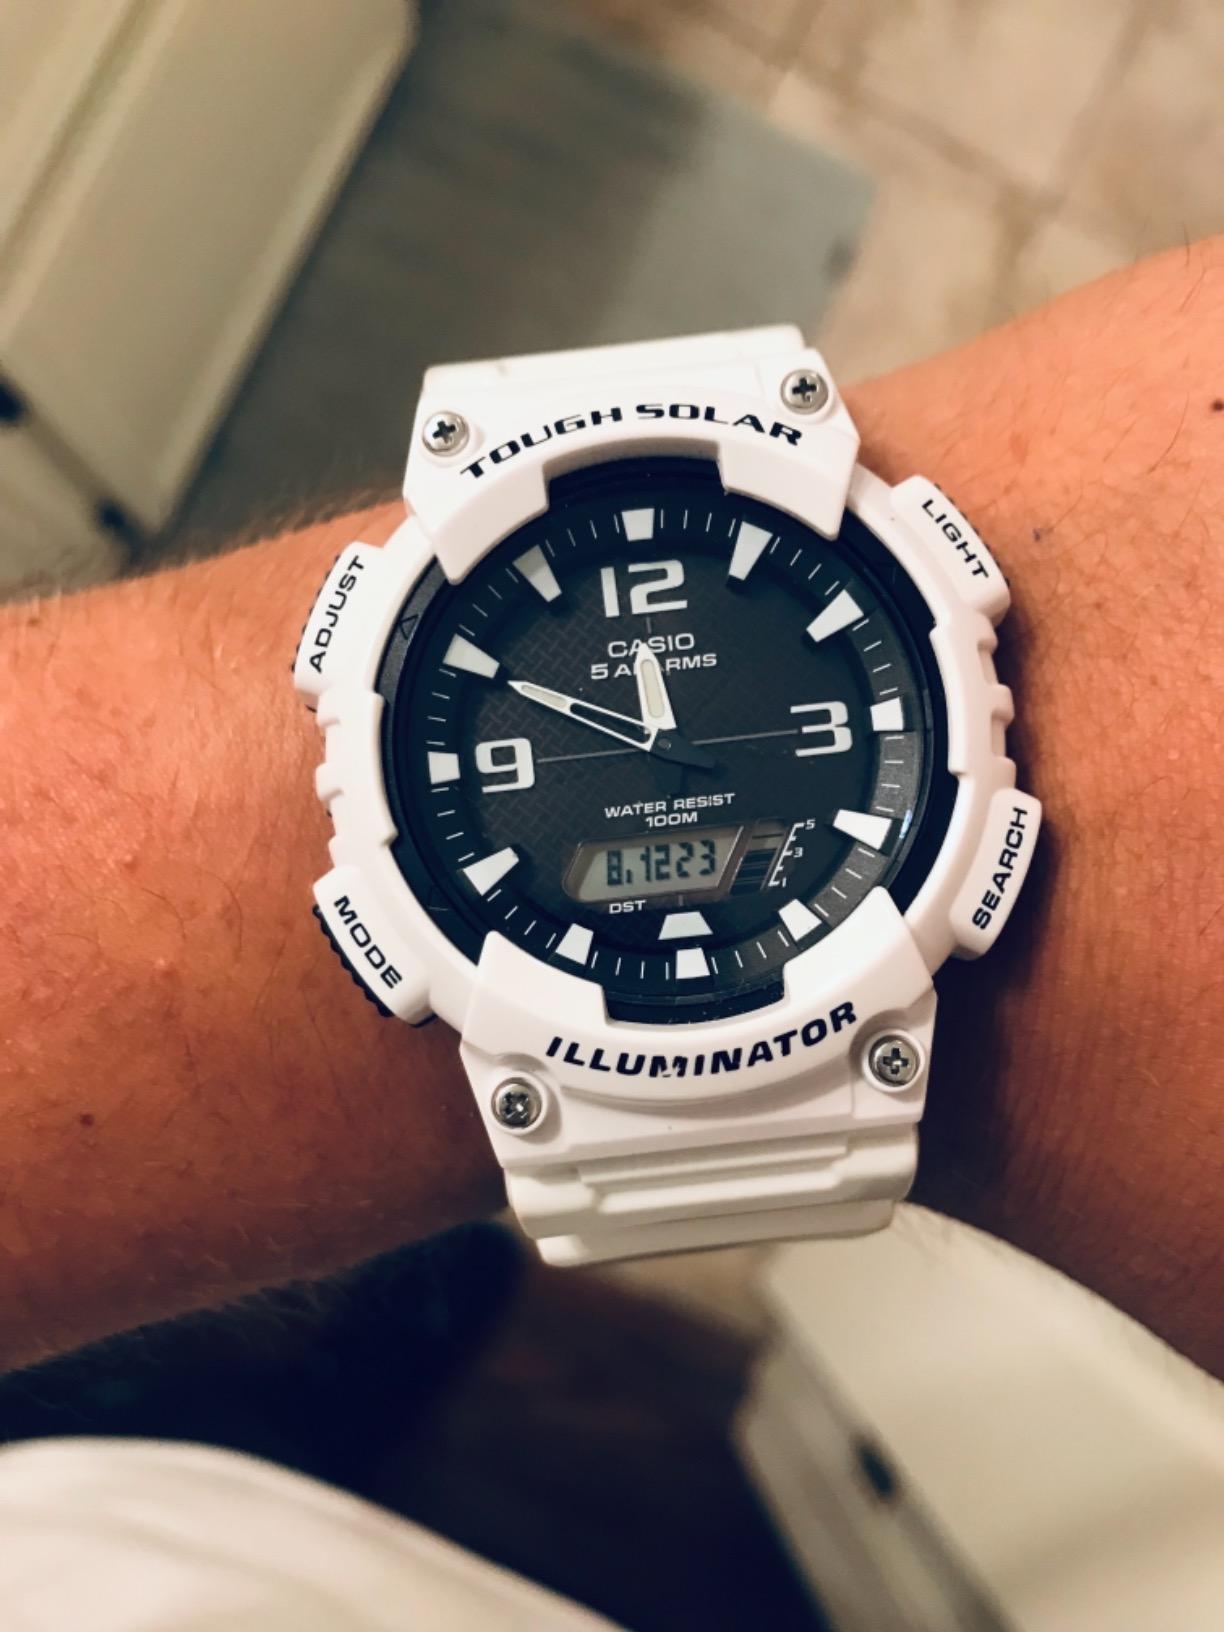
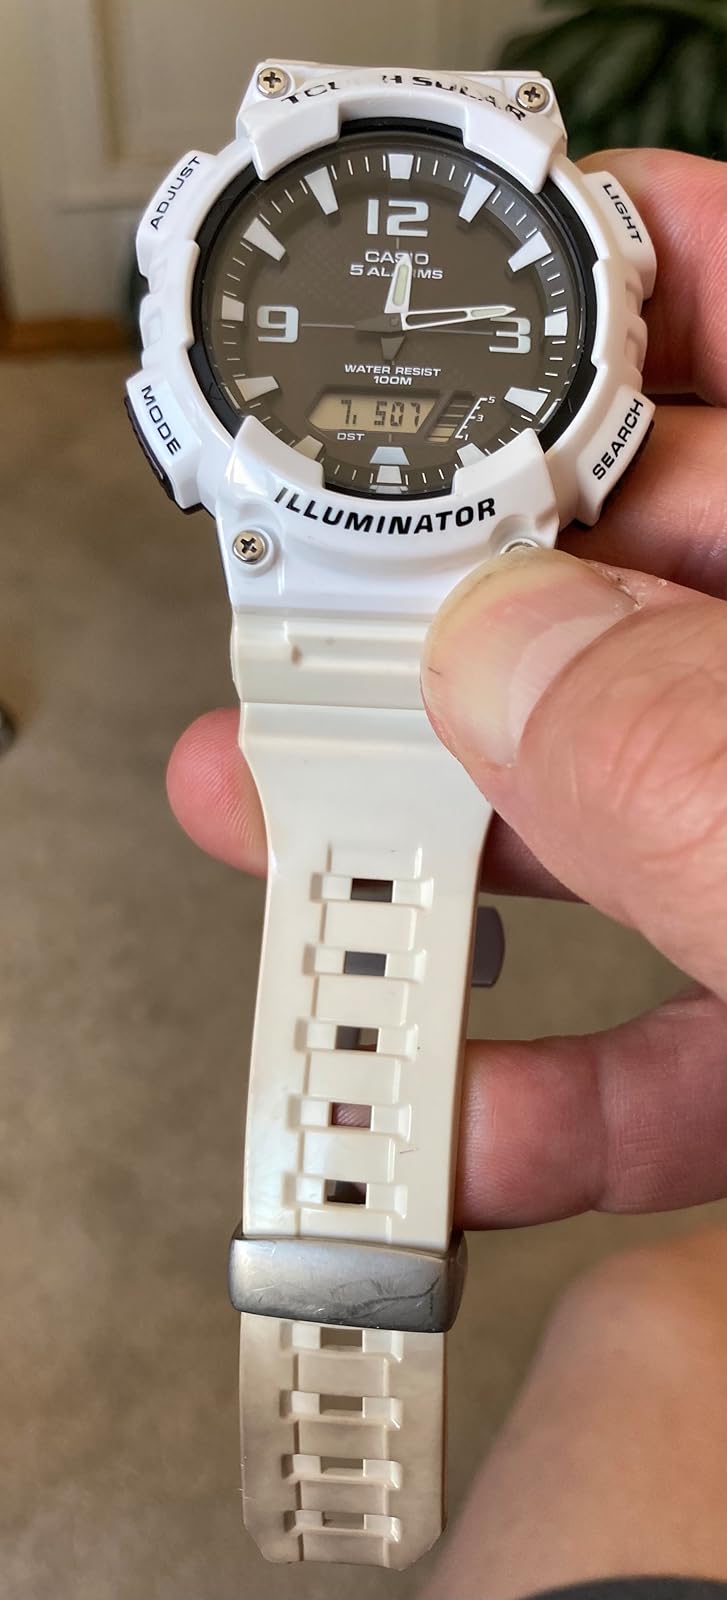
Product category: accessories_watch
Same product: yes